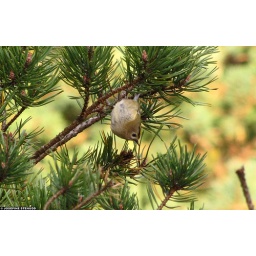
20091010_07 Goldcrest (Regulus regulus) hanging in a pine tree in Gothenburg, Sweden